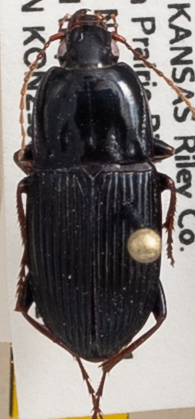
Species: Pterostichus permundus
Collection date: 2019-06-17
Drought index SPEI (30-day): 0.746
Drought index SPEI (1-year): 1.69
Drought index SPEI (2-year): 0.26